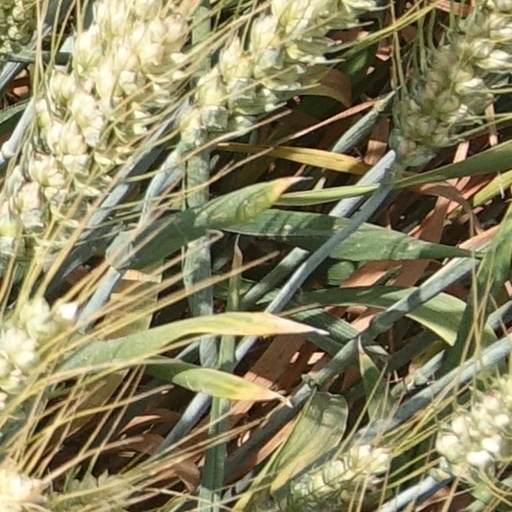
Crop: wheat